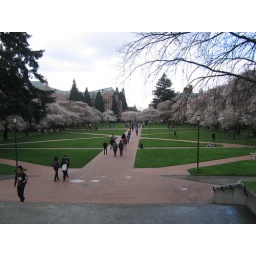
Students, green grass and cherry trees in bloom.